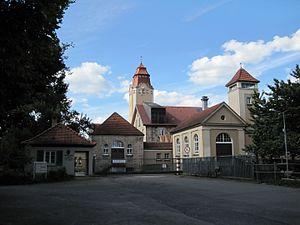
Bempflingen est une commune de Bade-Wurtemberg, située dans l'arrondissement d'Esslingen, dans la région de Stuttgart, dans le district de Stuttgart.